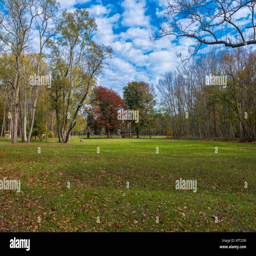
an open green field surrounded by trees with a dramatic blue sky background